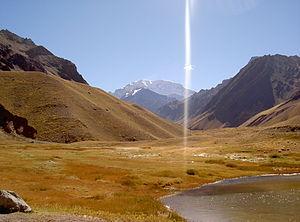
L'Aconcagua est un sommet d'Argentine situé à treize kilomètres de la frontière chilienne et s'élevant à 6 962 mètres d'altitude. Surnommé le « colosse de l'Amérique », il constitue le point culminant de l'Argentine, de la cordillère des Andes, du continent américain, de l'hémisphère austral et la plus haute montagne en dehors de l'Asie. Il domine un vaste parc provincial protégeant des espèces animales typiques de la cordillère, en particulier le condor des Andes et le guanaco, ainsi qu'une végétation rare et fragile. En effet, le climat est aride et la couverture neigeuse ténue, malgré l'existence de quelques glaciers modestes.